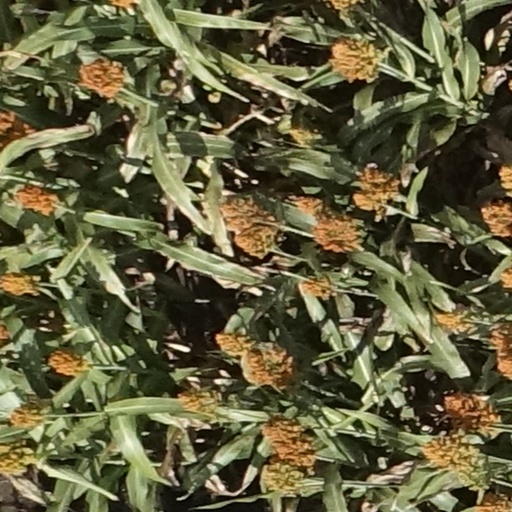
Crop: sorghum